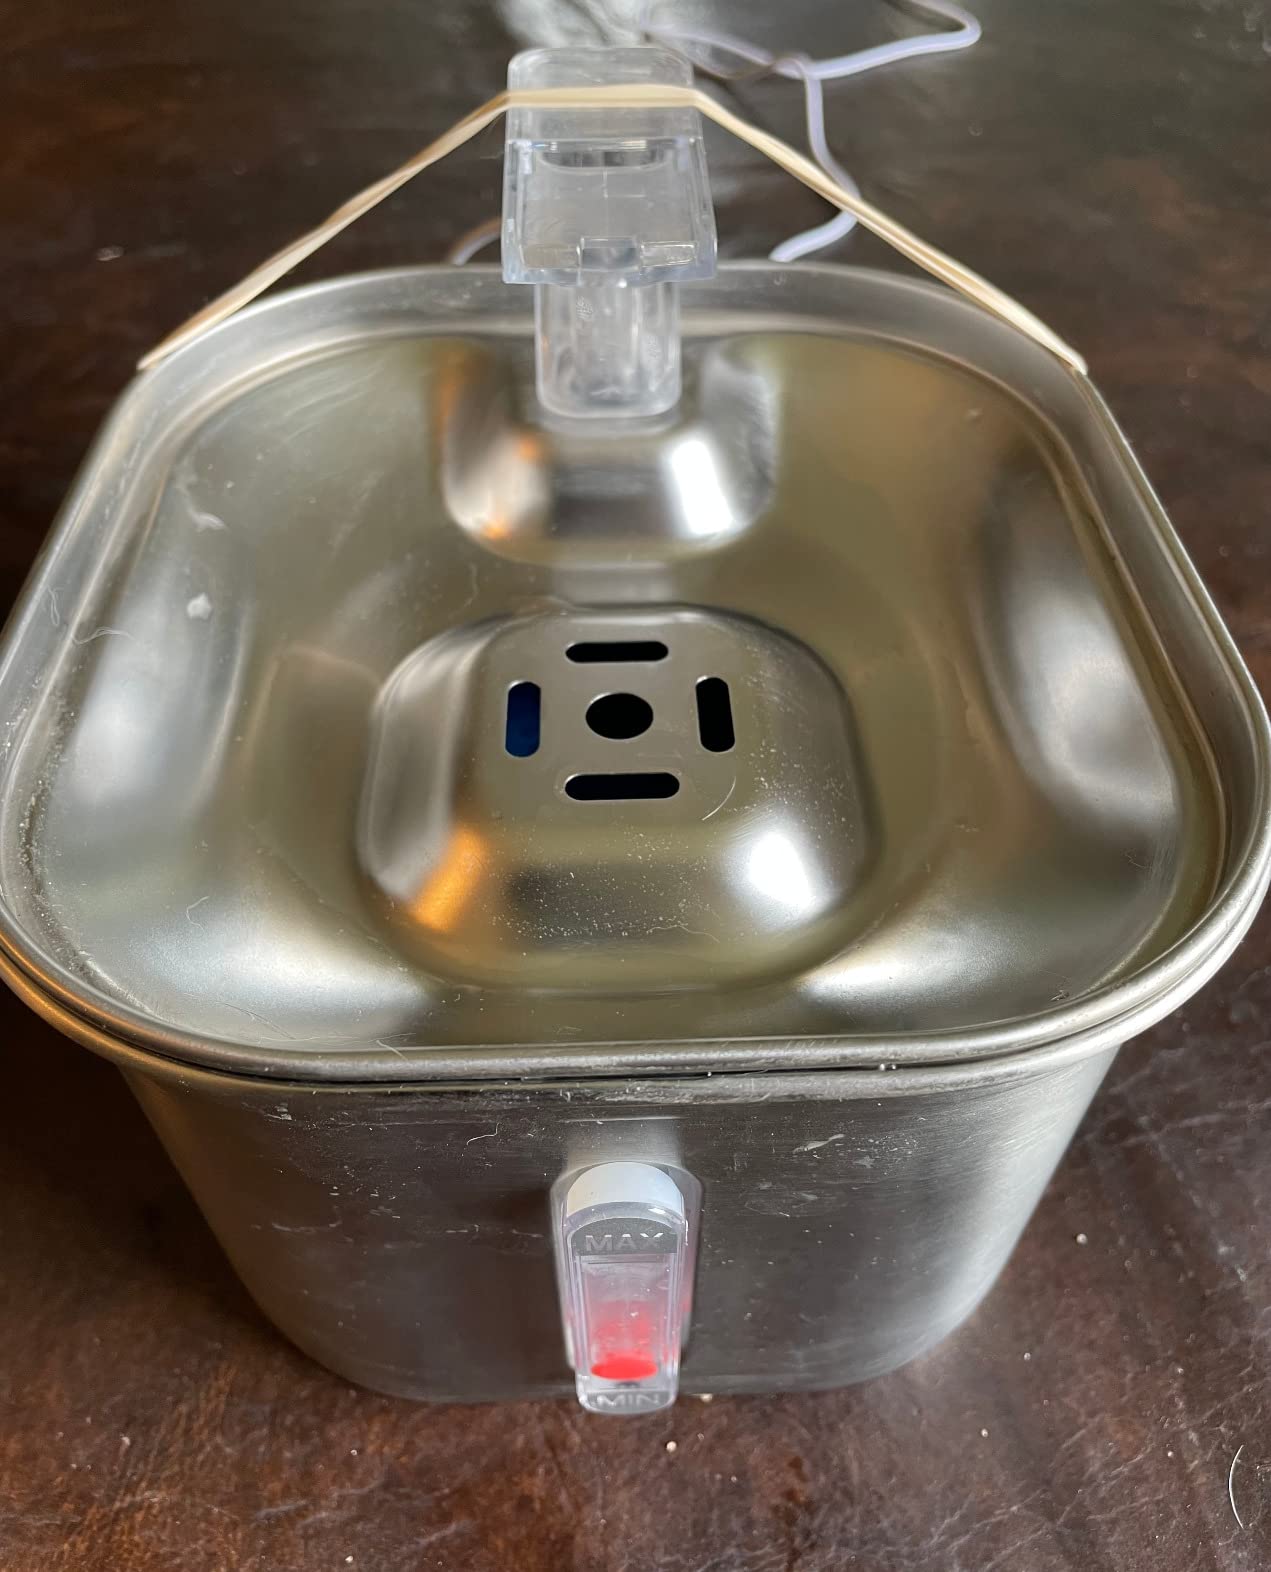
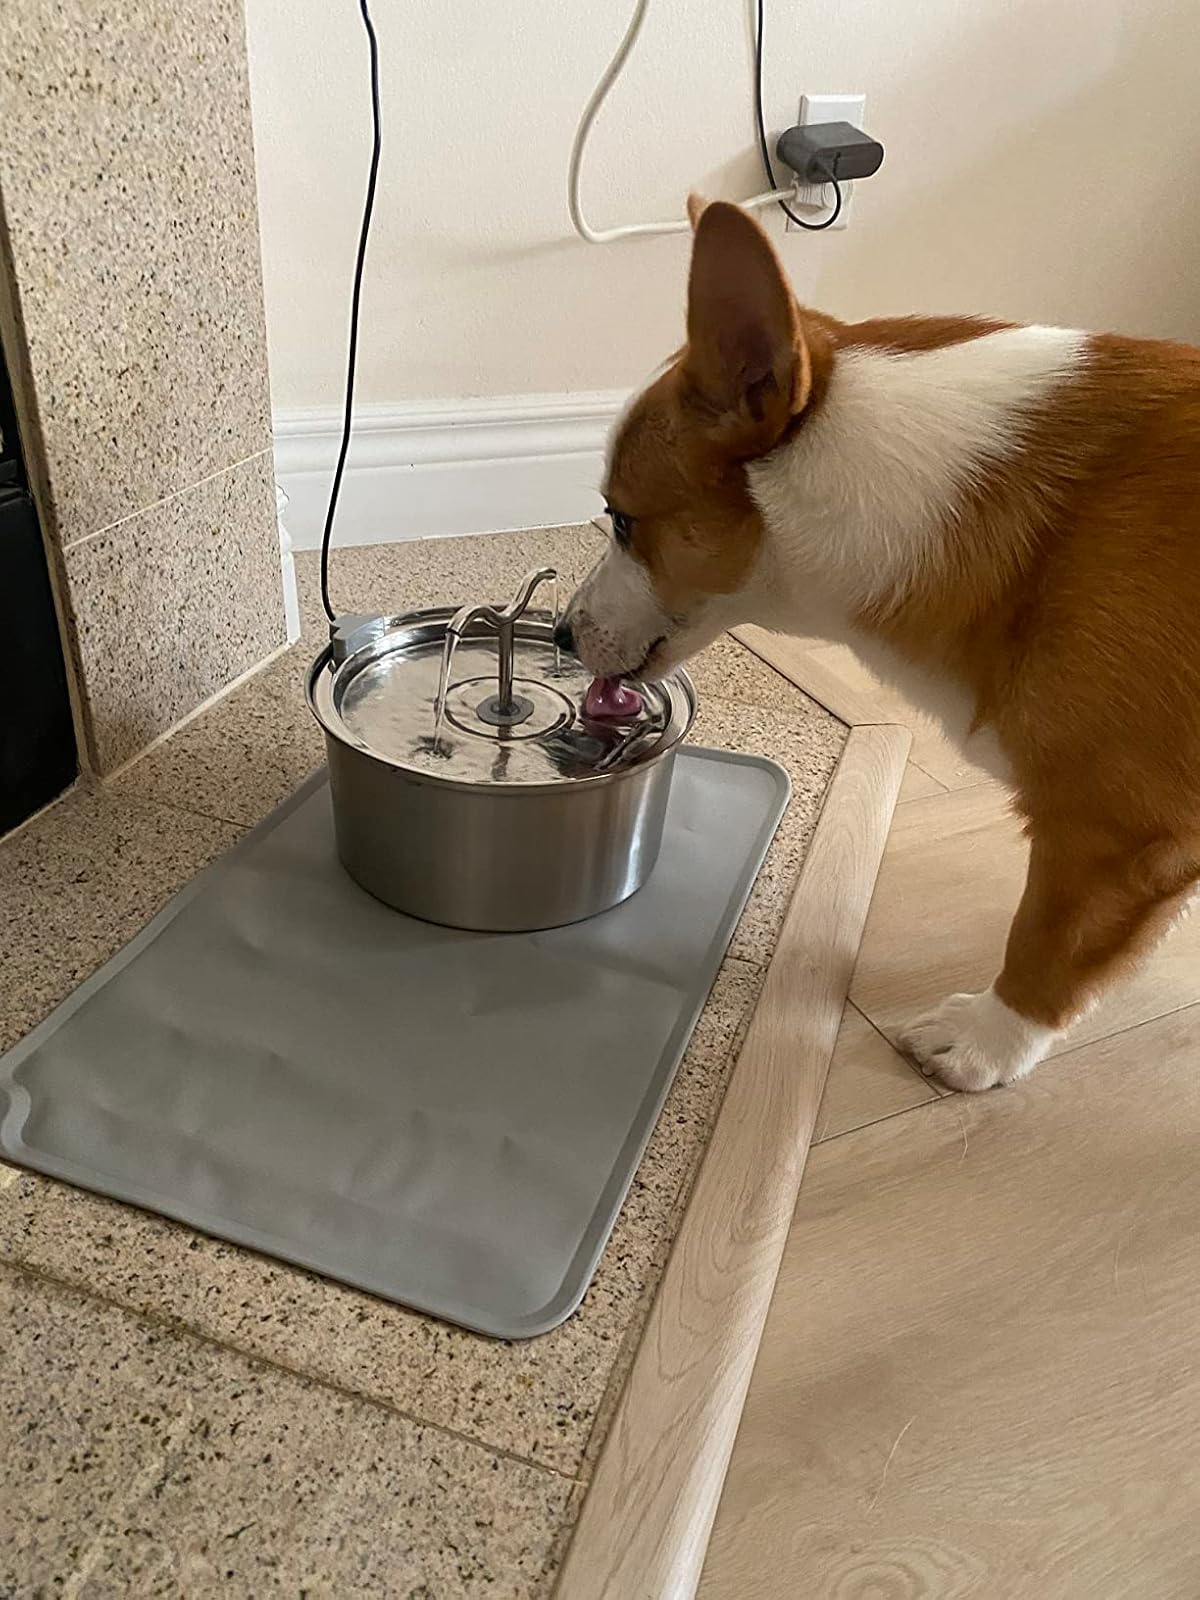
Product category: items_bowl
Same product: no